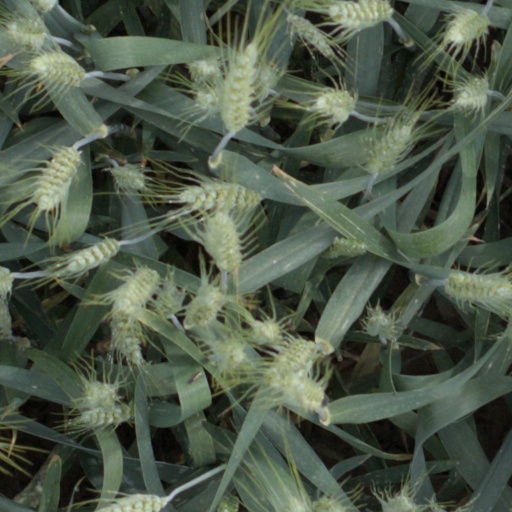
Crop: wheat